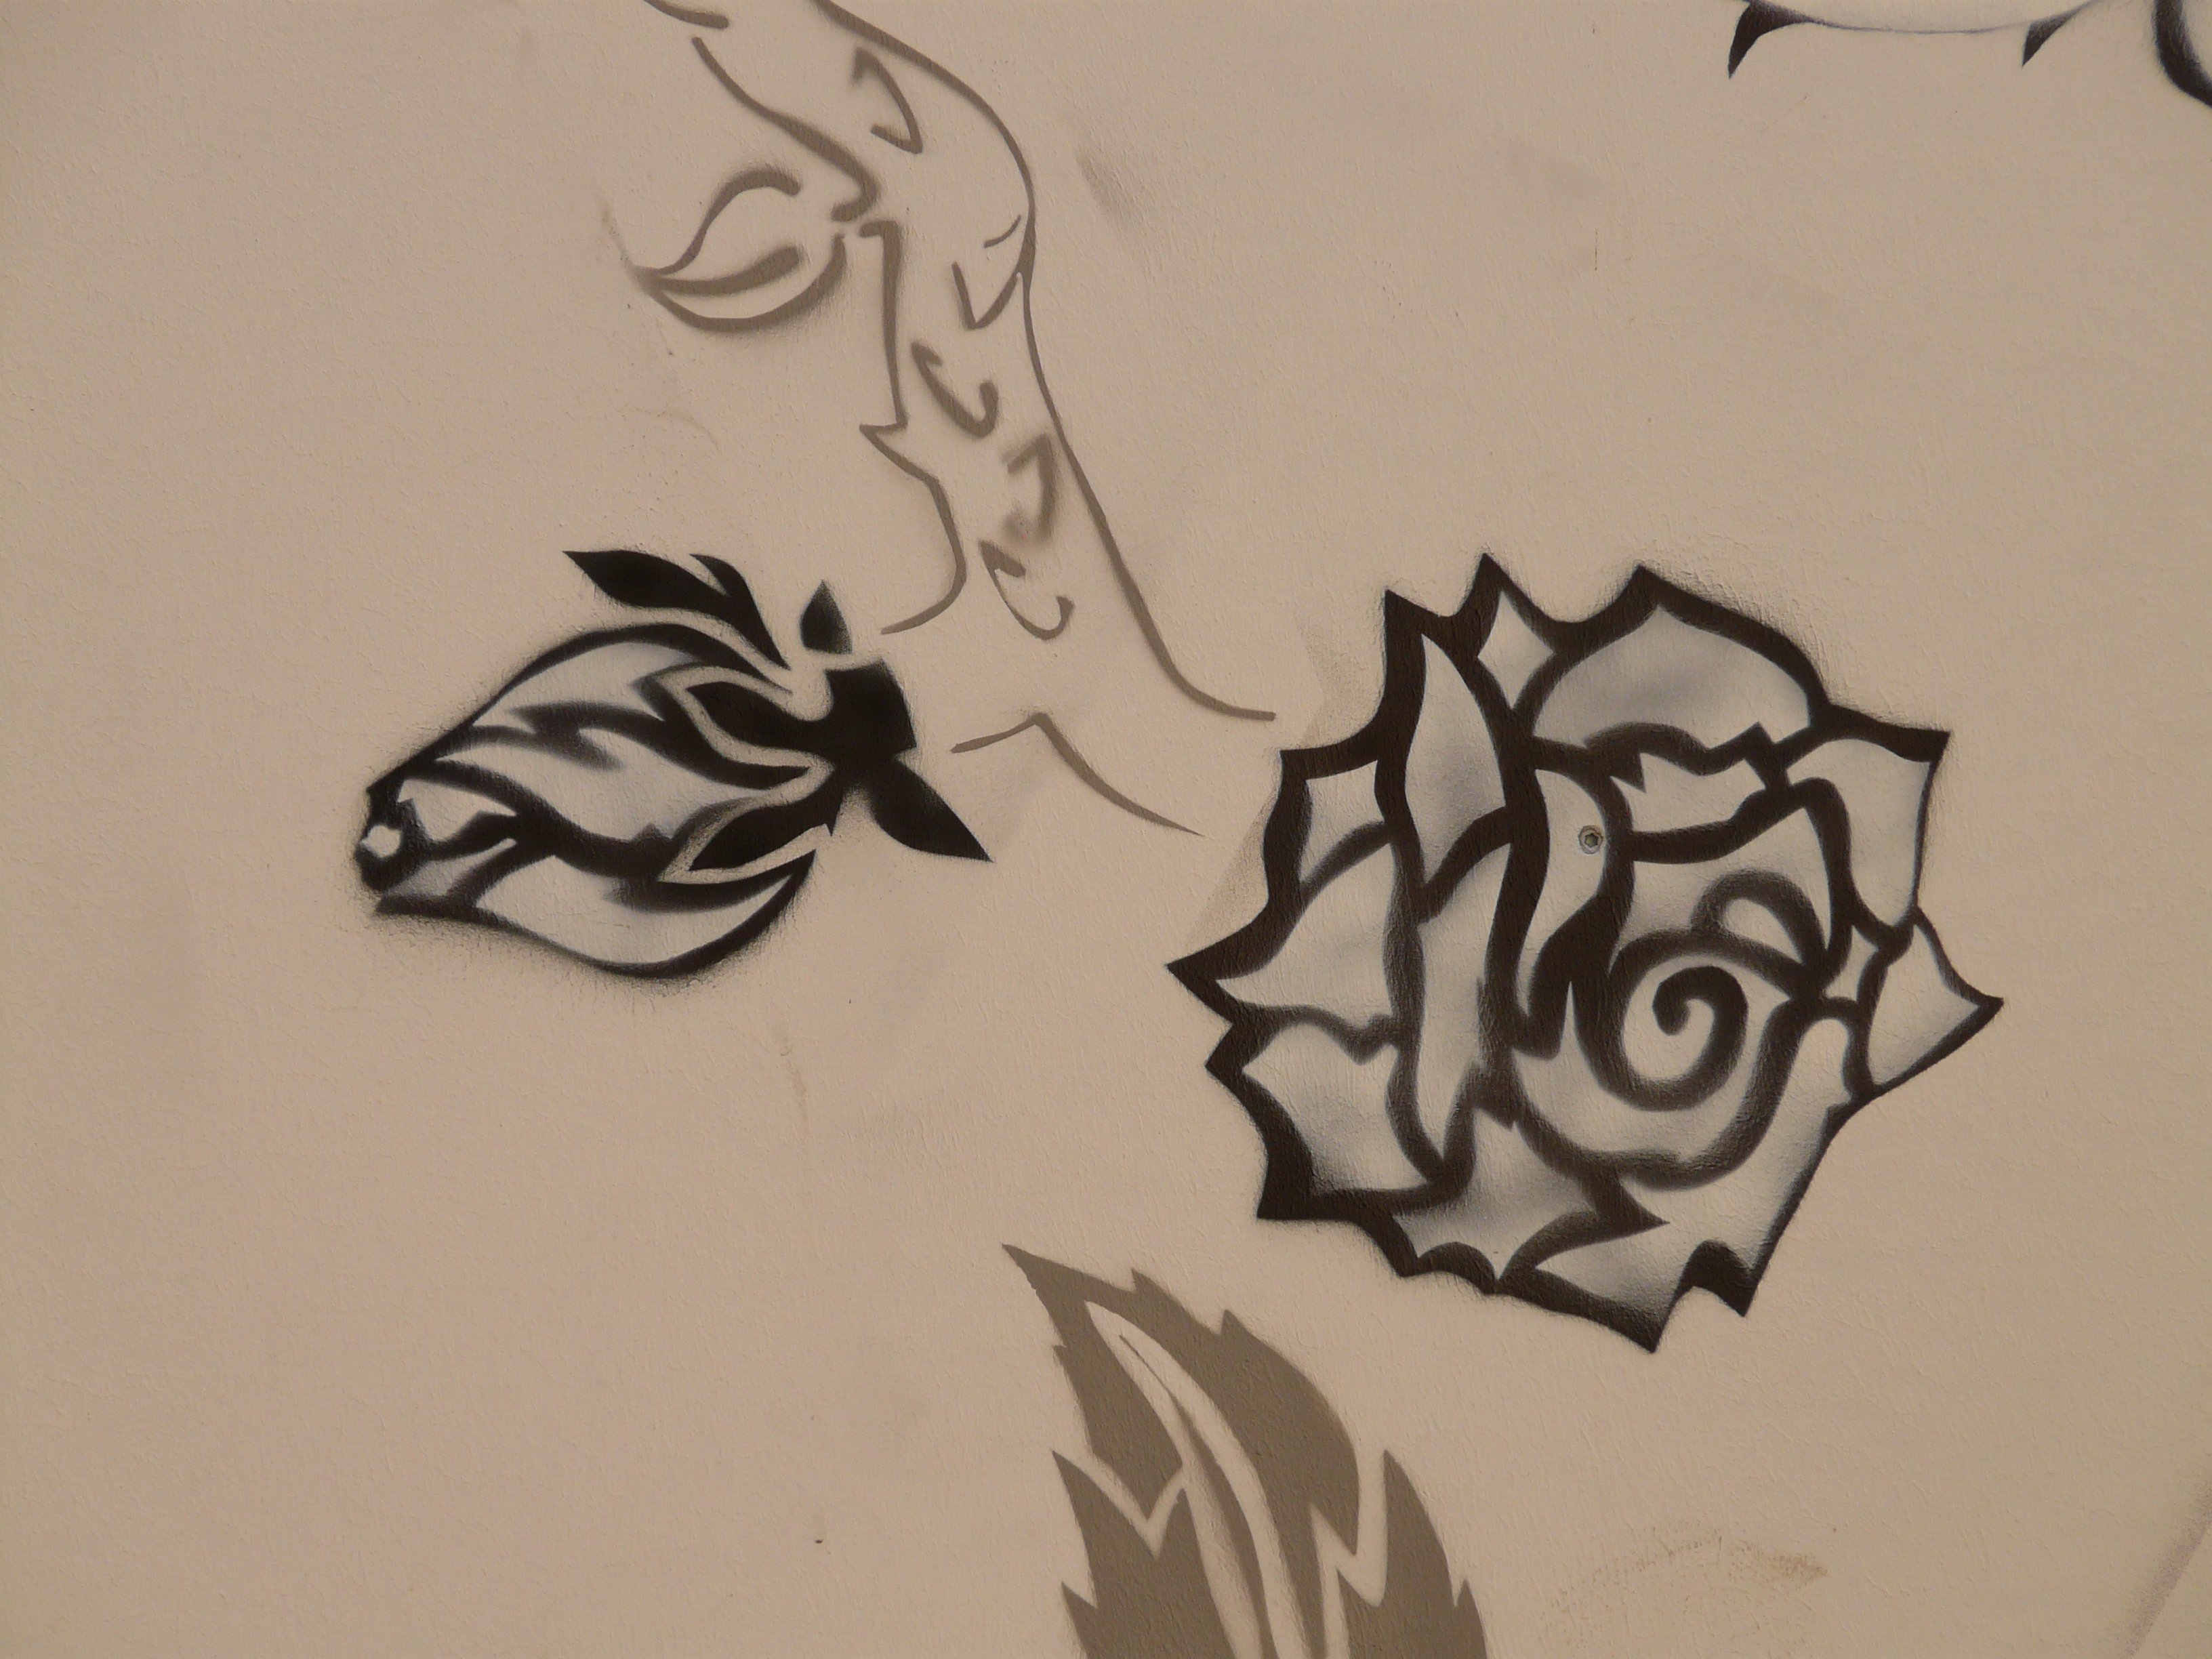
animal, rose, paint, graffiti, artwork, painting, font, art, sketch, drawing, illustration, image, calligraphy, artists, figure drawing